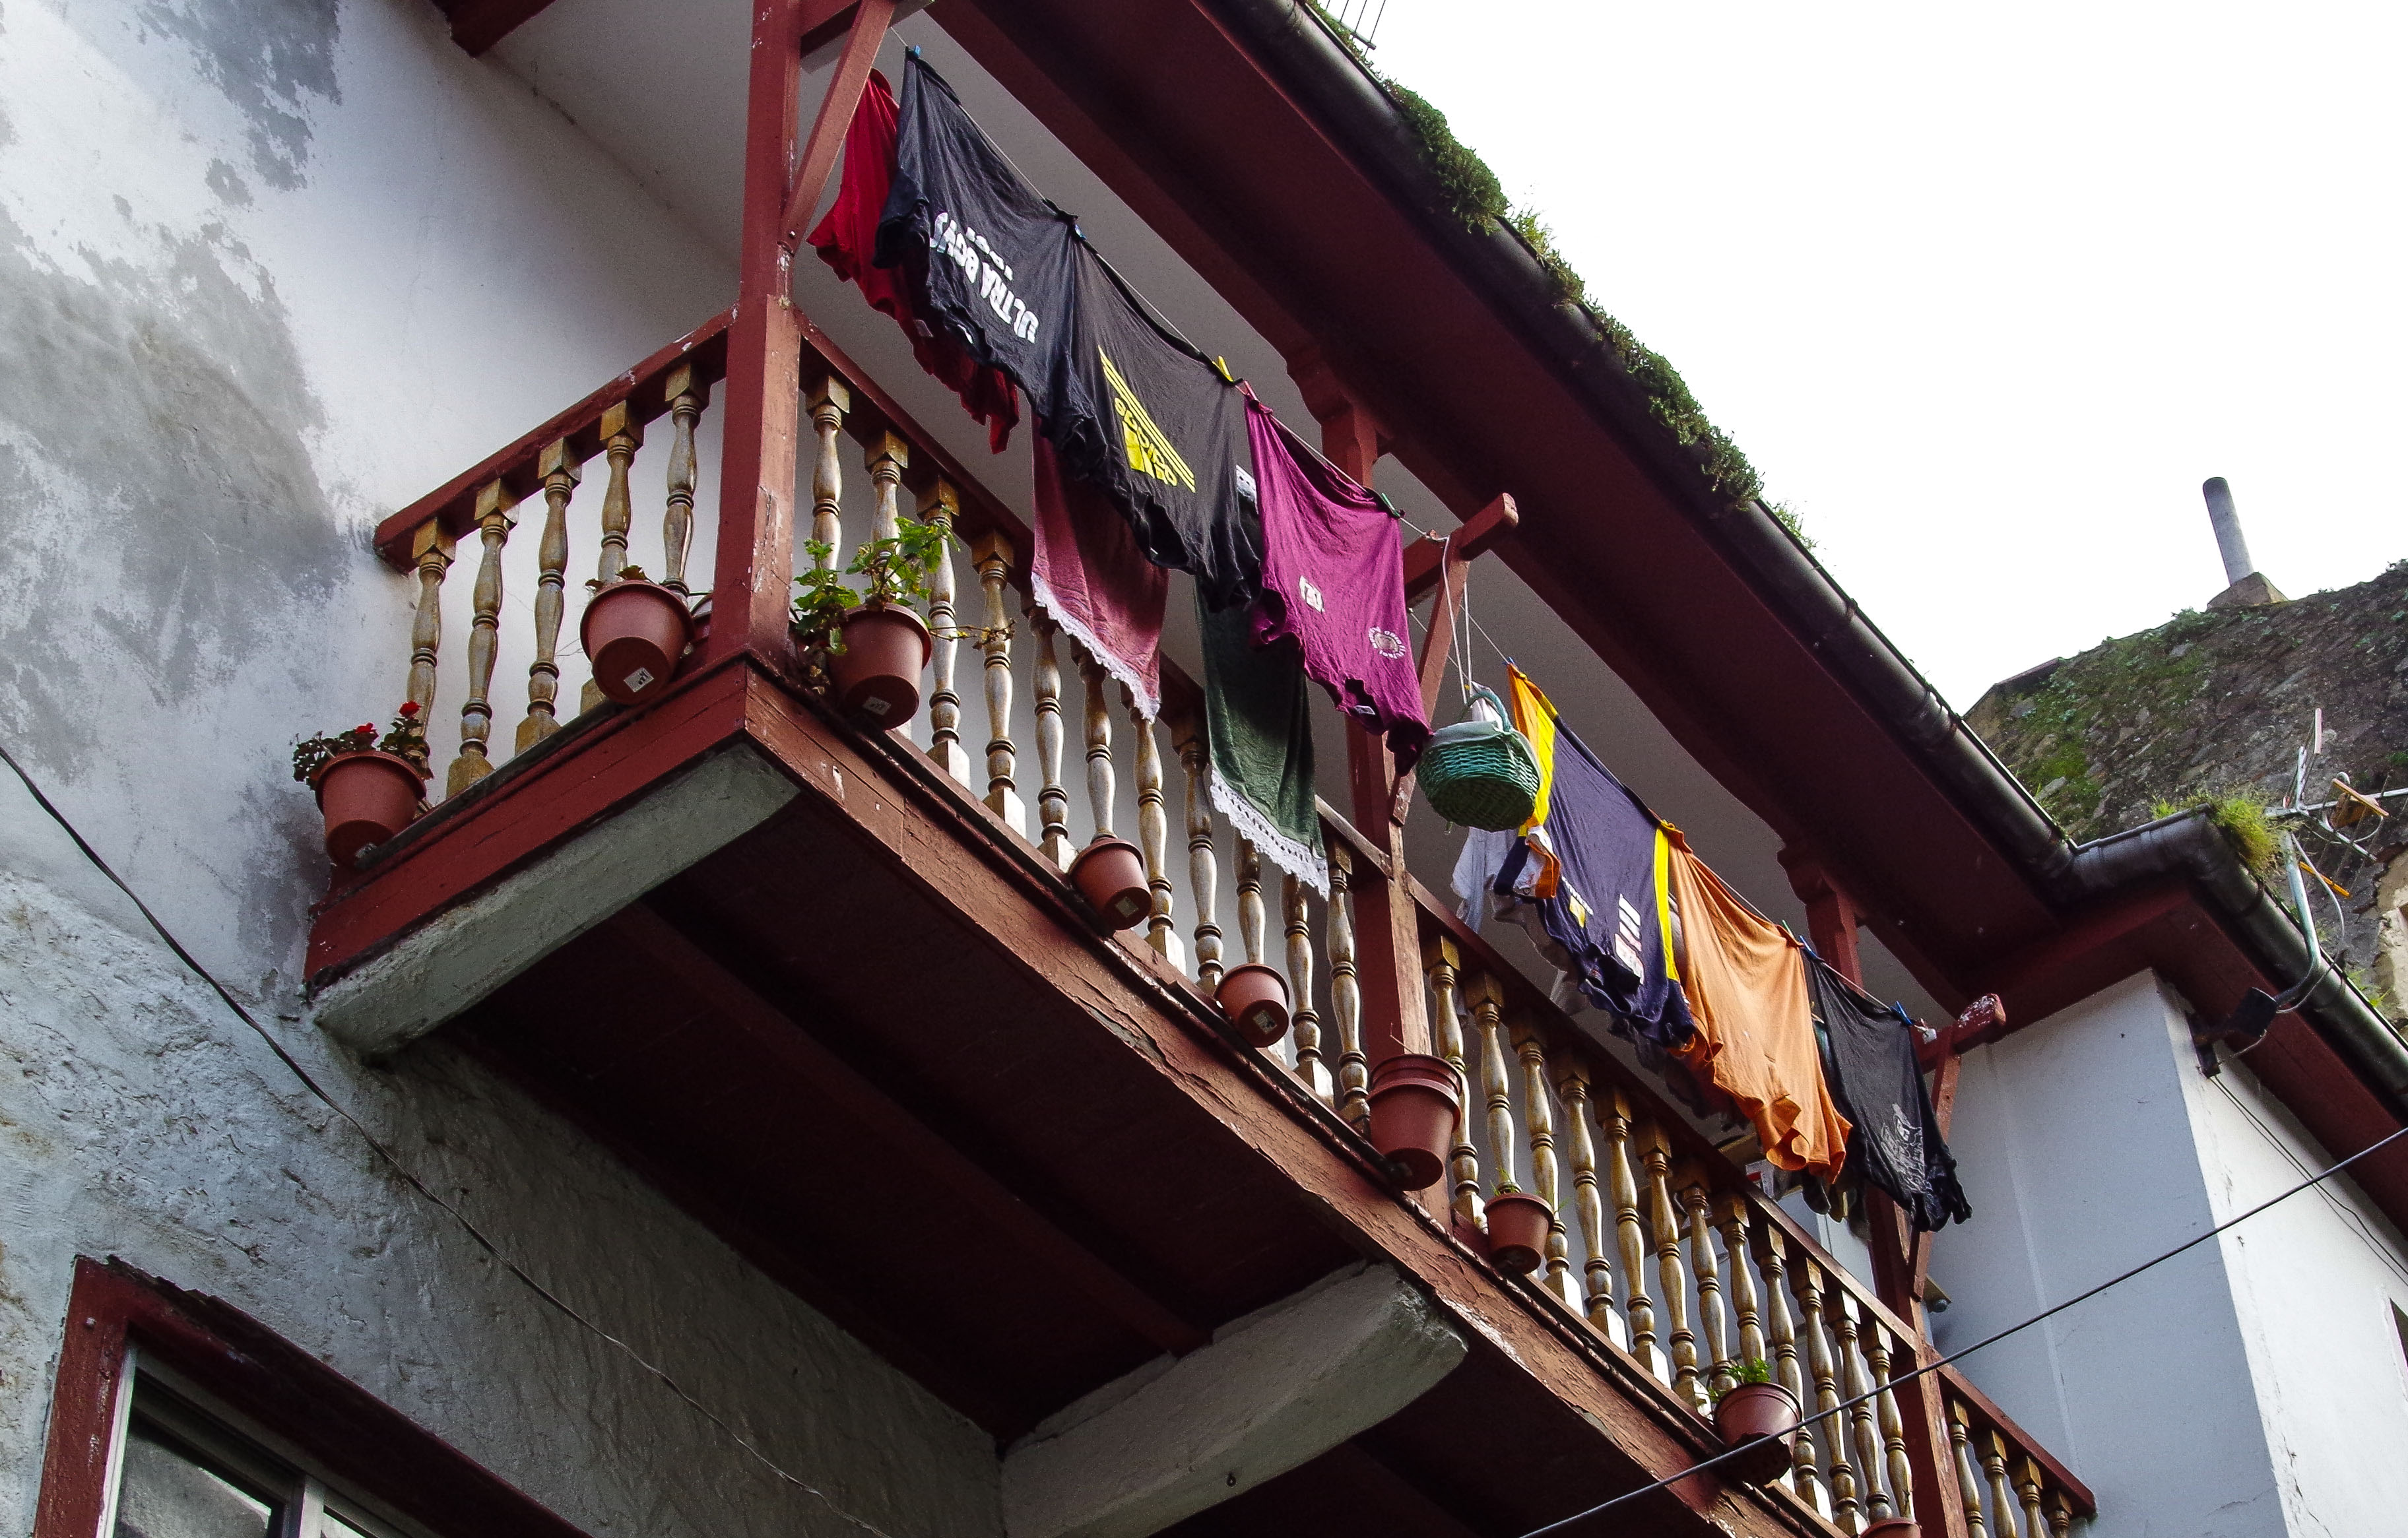
landscape, architecture, house, balcony, facade, place of worship, temple, paisajes, espana, ggl1, gaby1, principadodeasturias, sigma28200, pentaxk30, cudillero